Solaris Urbino 18 Hybrid

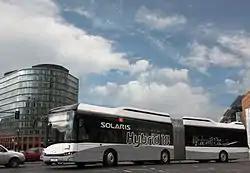
Solaris Urbino 18 Hybrid Vossloh Kiepe

In the autumn of 2010 debuted the new German company Vossloh Kiepe hybrid system model. It can be distinguished by additional overhead panels inside. In the engine compartment next to the Cummins engine is an electric traction system, which allows itself to be turned off by the use of the hybrid engine.